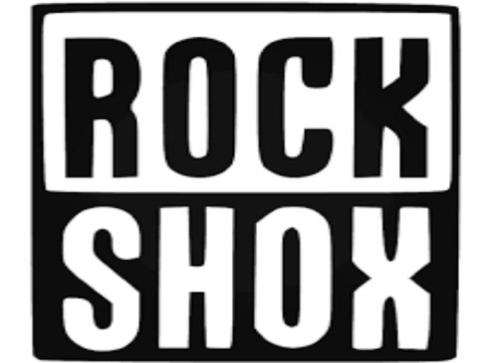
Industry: Transportation